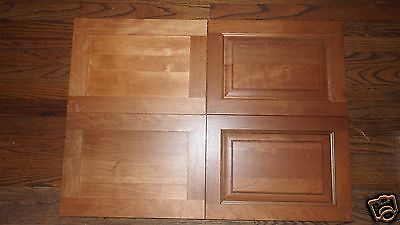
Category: cabinet